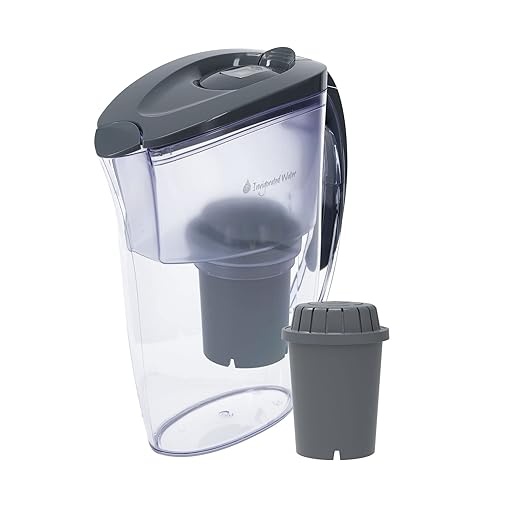
Invigorated Water pH001 Alkaline Water Filter Pitcher - Multi-Stage Water Filter with Anti-Slip Countertop Design - Removes Chlorine Heavy Metals and Fluoride - Increases pH Up to 9 - Long Lasting
About This EXCEPTIONALLY CRISP, CLEAN, HIGH PH WATER - Our premium-quality, BPA-free plastic pH Refresh Alkaline Water Filter Pitcher, and water filter system, incorporates our superior pH001 alkaline filter. It diligently filters out unwanted particles & heavy metals, while preserving minerals & enhancing pH levels up to pH10 SOPHISTICATED CONVENIENT DESIGN & USER-FRIENDLY - Flaunting a sleek, slim design, our alkaline water pitcher also acts as a water filter jug. This clearly filtered water pitcher fits comfortably in the fridge. Simply fill your water jug with tap water and savor the refreshing, high-quality water EXTENSIVE FILTER CAPACITY - Each Invigorated Water Alkaline Filter Pitcher has the capacity to filter up to 2.5L at a time, making it perfect for both home & office use. Its alkaline filter lasts for a remarkable 360L/96 gallons of water ECO-FRIENDLY SOLUTION - Our alkaline water filter system significantly reduces your plastic bottled water usage, thereby saving you money & aiding the planet! These water purifier pitchers are also constructed from high-grade BPA-free, food-safe materials VERSATILE INVIGORATED WATER PRODUCTS - Pair our alkaline water pitcher filter with our other products like the pH Recharge Alkaline Water Machine or portable water filter for a comprehensive invigorated water experience. Use our water filter pitchers for a healthier, more refreshing drinking water experience Overview Brand : Invigorated Water Special Feature : Chlorine Reduction Product Dimensions : 10.6"L x 5.4"W x 10.8"H Package Information : Jug Installation Type : Countertop Purification Method : Alkaline Power Source : Corded Electric UPC : 850006539512 Global Trade Identification Number : 00850006539512 Manufacturer : Invigorated Living Capacity 2.5 Liters : Included Components Pitcher, Filter : Capacity 2.5 Liters : Included Components Pitcher, Filter
Brand: InvigoratedWater
Category: Home & Garden > Kitchen & Dining > Kitchen Appliances > Water Filters